List of EastEnders characters introduced in 2002

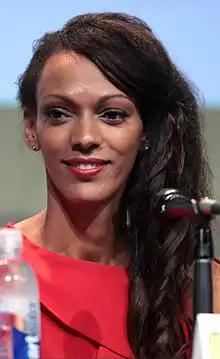
Judi Shekoni portrayed Precious Hudson across multiple episodes in 2002.

Initially Paul is unaware of the fact that Precious is Angel's wife, and so when she makes her amorous intentions towards him clear, he has no qualms whatsoever about having sex with her. When she finally tells him the truth, he is horrified, and petrified of what Angel will do should he discover what had occurred between them. Precious reassures him that their marriage is a sham and promises not to divulge the affair. However, later that night, whilst Paul goes to get a take-away for them, Precious packs her bags and leaves. Paul is frantic, particularly when Angel shows up looking for her. Paul feeds Angel a story and he along with his brother, Anthony (Nicholas Bailey), goes in search of Precious, leaving Angel home alone with their father, Patrick (Rudolph Walker). Paul eventually finds Precious at her mother Estella's (Ellen Thomas) hair salon, and desperately tries to persuade her to return, but she refuses and flees in a taxi. Paul returns home to discover his father bound and gagged by Angel, who is also holding Anthony's girlfriend, Zoe (Michelle Ryan), hostage. Angel attacks Paul, just as Precious walks in the door. She has changed her mind about returning because she loves Paul.